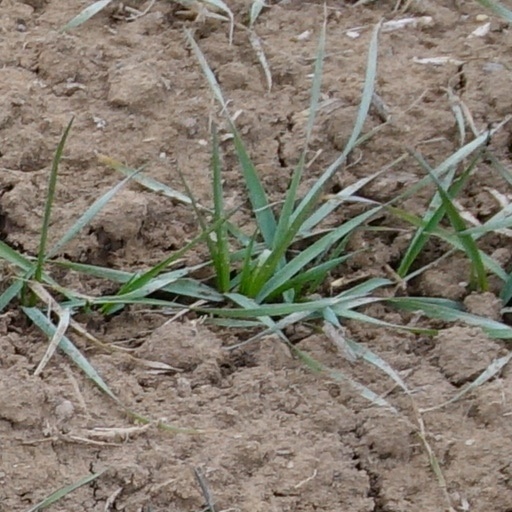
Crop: wheat